Responsible drug use

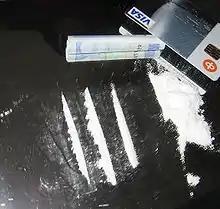
Contaminated currency such as banknotes frequently used for snorting should be avoided as they may spread hepatitis C.

Responsible drug use is emphasized as a primary prevention technique in harm-reduction drug policies. Harm-reduction policies were popularized in the late 1980s although they began in the 1970s counter-culture where cartoons were distributed to users explaining responsible drug use and consequences of irresponsible drug use.